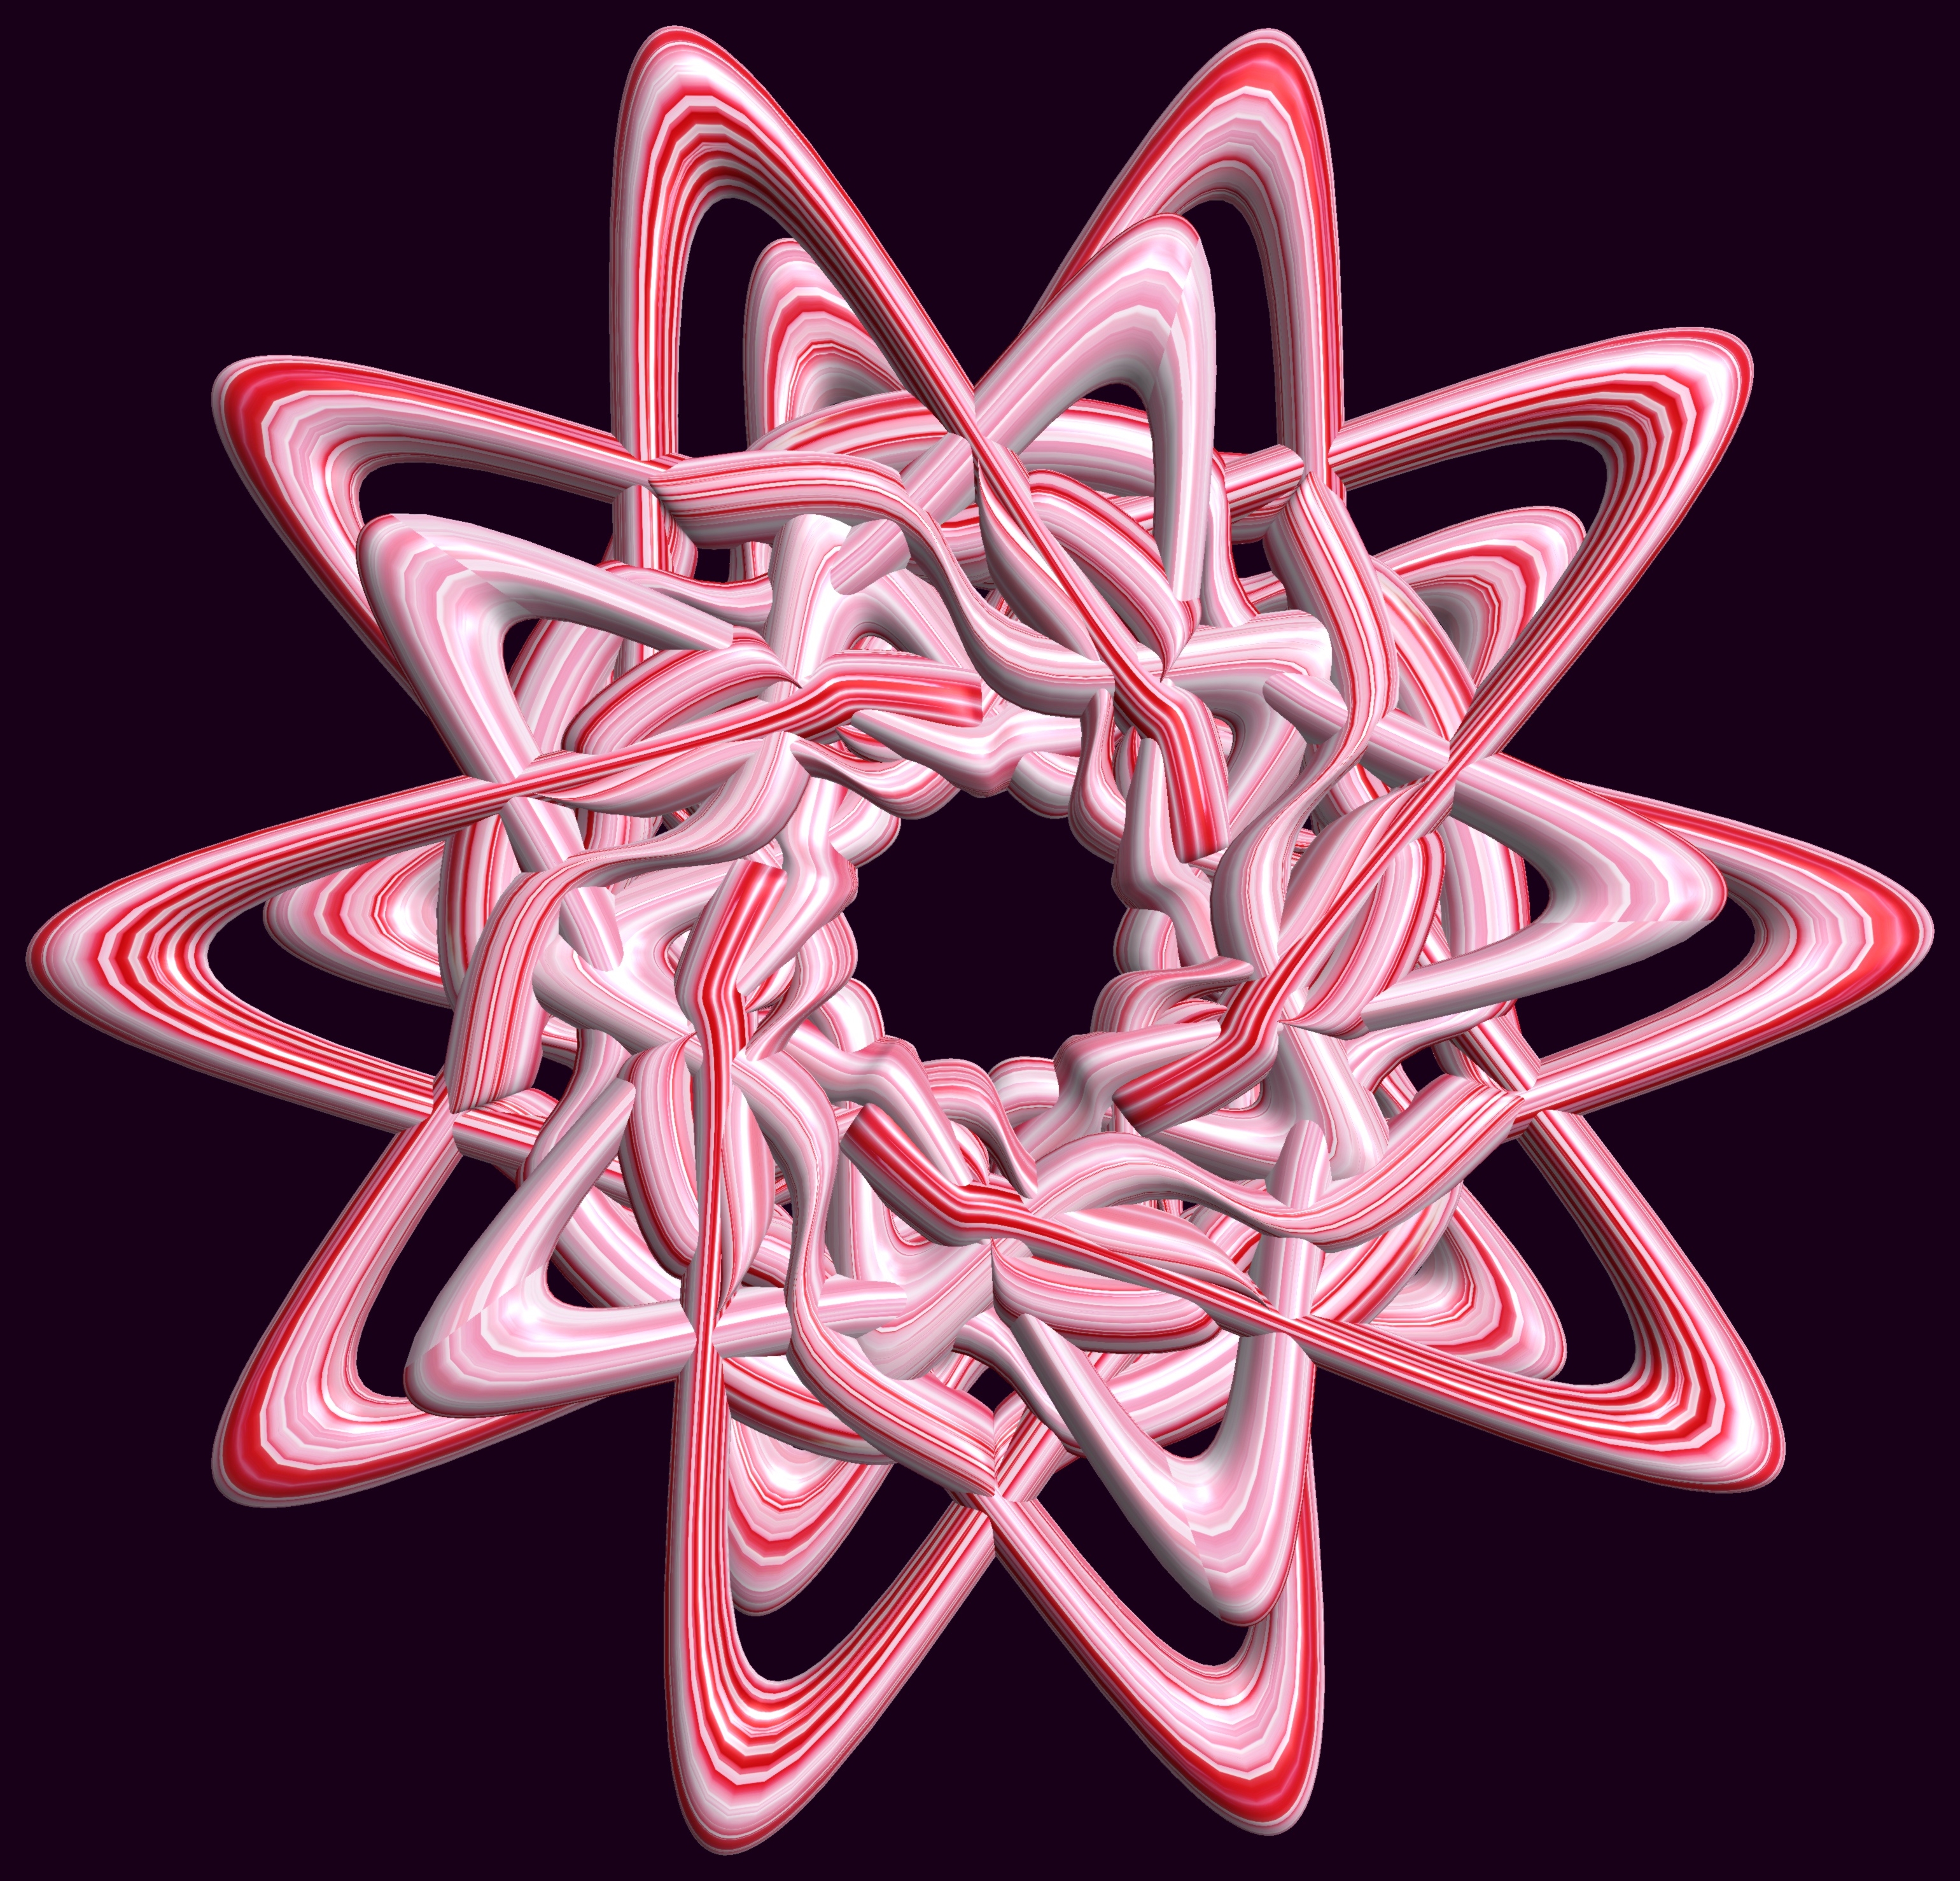
abstract, structure, wheel, texture, pattern, geometry, font, sculpture, design, symmetry, 3d, graphic, shape, knot, torus, mathematica, cg, parametricplot3d, code, program, algorithm, mapping, geometricsculpture